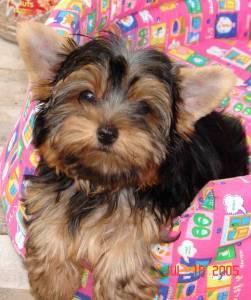
Breed: yorkshire terrier